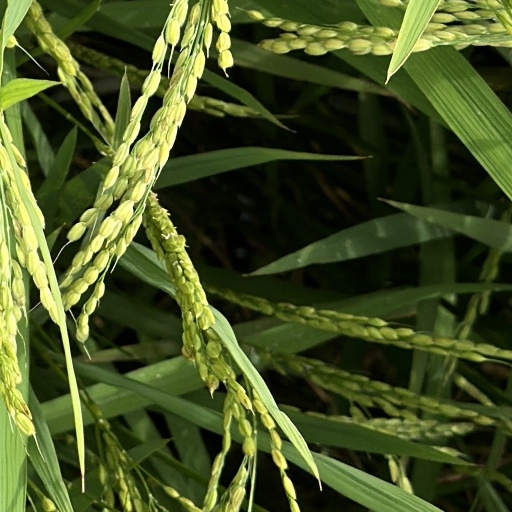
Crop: rice